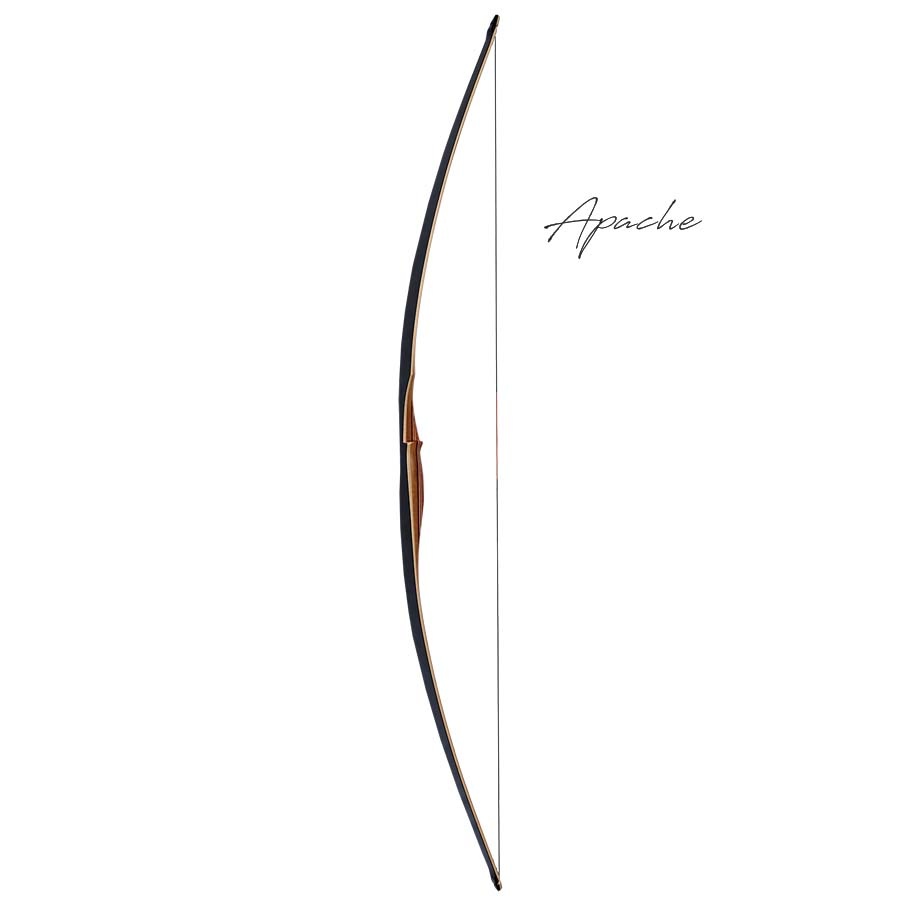
APACHE 68" LONG BOW
Apache 68" Long Bow features black fiberglass finish. Riser is black walnut and cherry wood. Blended limb tips made from Mycata makes this bow FF string capable. Length : 68" / Weight : 25,30. 35, 40, 45, 50 or 55 Lbs. RH / LH Available FREE SHIPPING
Brand: Farmington Archery
Category: Sporting Goods > Outdoor Recreation > Hunting & Shooting > Archery > Bows & Crossbows > Recurve & Longbows > Longbows